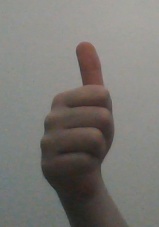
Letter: aleff